Woodstock West

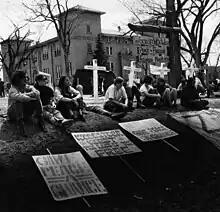
Flanked by four crosses bearing the names of students killed by National Guardsmen at Kent State University, University of Denver students protest their own school's decision to stay open.

Woodstock West is the name University of Denver students gave to the shanty village that they built while protesting the school's decision to stay open after the Kent State shootings.